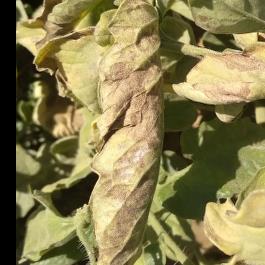
Crop: Tomato
Condition: mite-d